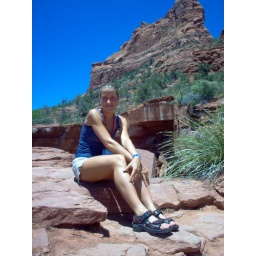
Sky &amp;amp; shirt of the same, vibrant blue. My sister poses near one of Sedona's impressive rock formations.